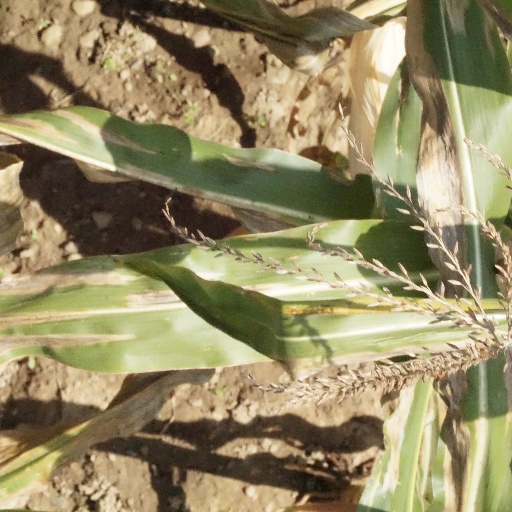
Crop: maize; corn